Memorial Home Community Historic District

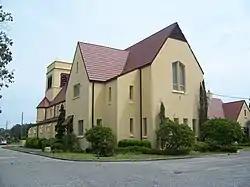

The Memorial Home Community Historic District (also known as Penney Retirement Community) is a U.S. historic district (designated as such on February 3, 1999) located in Penney Farms, Florida. The district is bounded by SR 16, Caroline Boulevard, Wilbanks Avenue, and Studio Road. It contains 24 historic buildings and 2 structures.